Impulse response

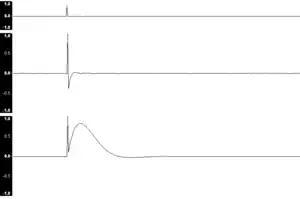
The impulse response from a simple audio system. Showing, from top to bottom, the original impulse, the response after high frequency boosting, and the response after low frequency boosting.

In signal processing and control theory, the impulse response, or impulse response function (IRF), of a dynamic system is its output when presented with a brief input signal, called an impulse. More generally, an impulse response is the reaction of any dynamic system in response to some external change. In both cases, the impulse response describes the reaction of the system as a function of time (or possibly as a function of some other independent variable that parameterizes the dynamic behavior of the system).